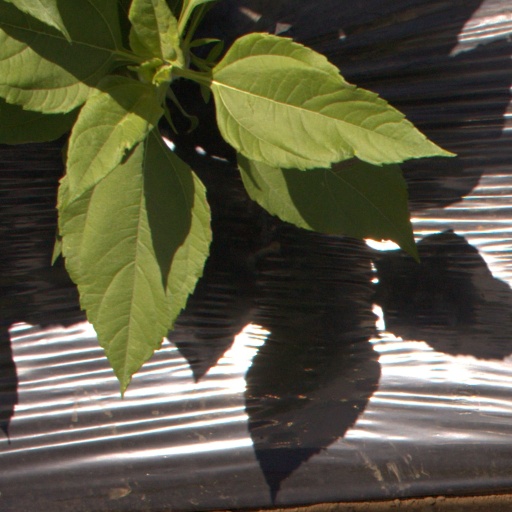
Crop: Jerusalem artichoke